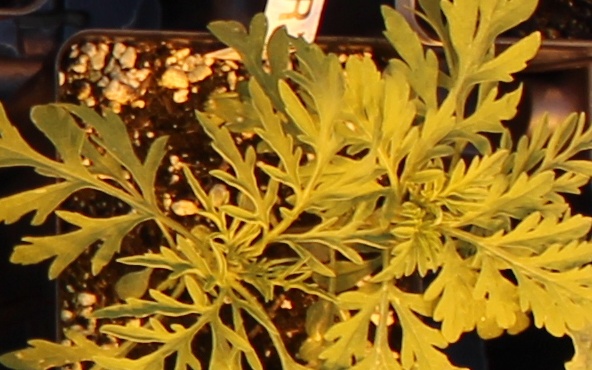
Label: Ragweed